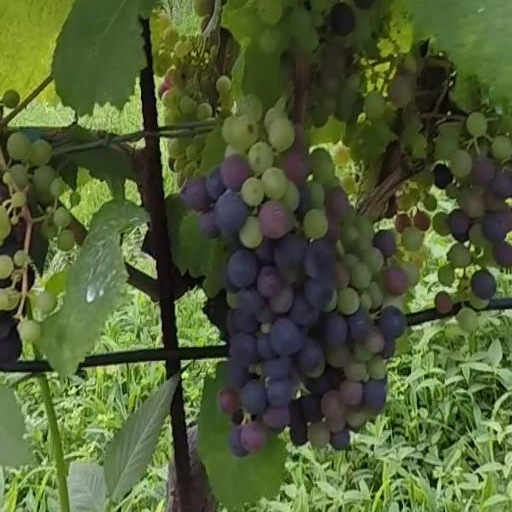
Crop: grape